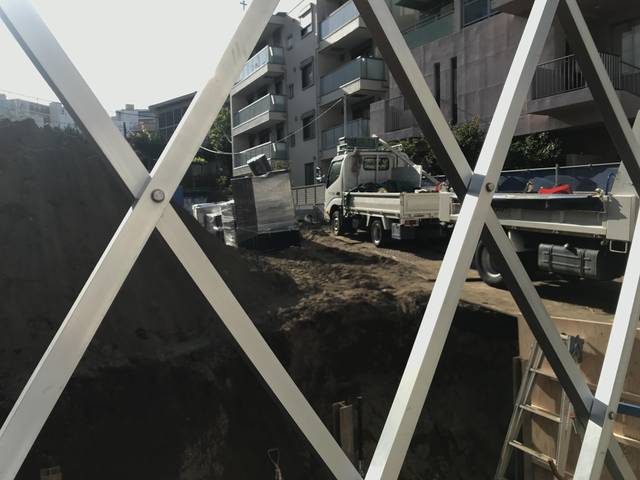
Region: Japan
Coordinates: 35.336, 139.488